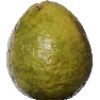
Label: guava